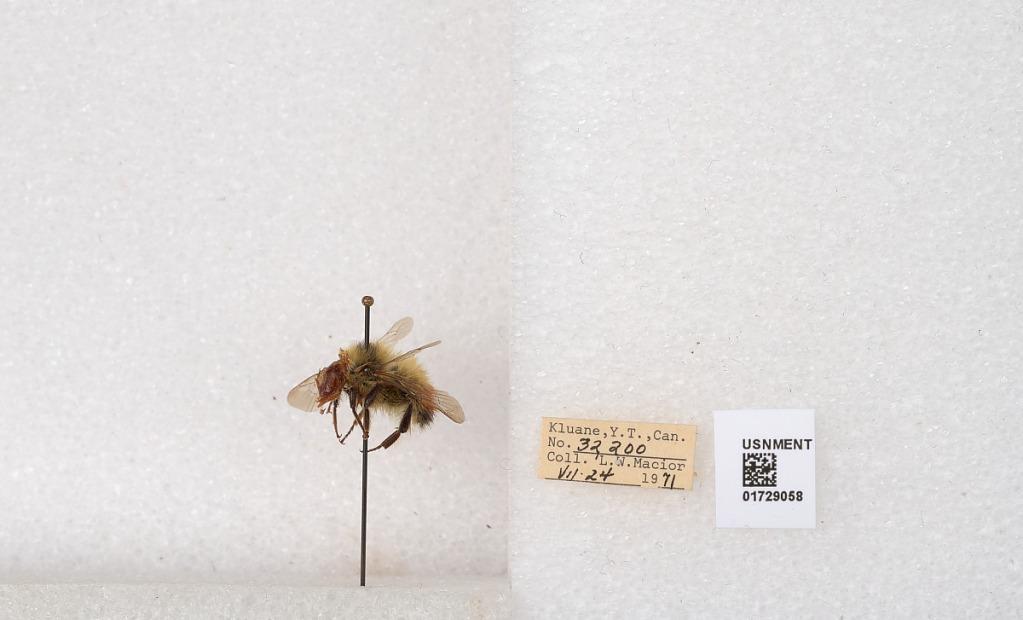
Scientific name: Bombus flavifrons Cresson
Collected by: L. Macior
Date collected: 1971-7-24
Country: Canada
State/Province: Yukon Territory
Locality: Kluane National Park and Reserve
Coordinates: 60.7493, -139.504